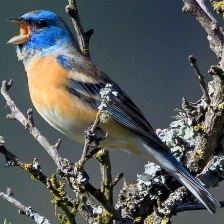
Species: LAZULI BUNTING
Scientific name: PASSERINA AMOENA
ImageNet parent category: indigo_bunting